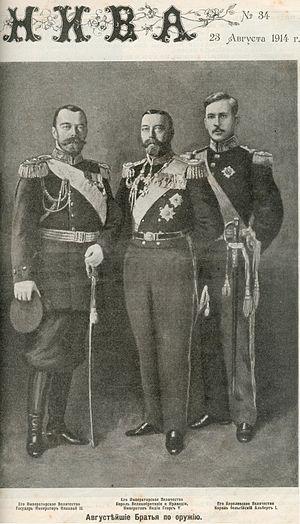
Niva est un titre de presse hebdomadaire en russe qui parut de 1869 à septembre 1918 dans l'Empire russe. C'était un titre sur papier journal, avec des gravures et des suppléments, qui était extrêmement populaire. Il était publié par la maison d'édition pétersbourgeoise Adolf Marx.